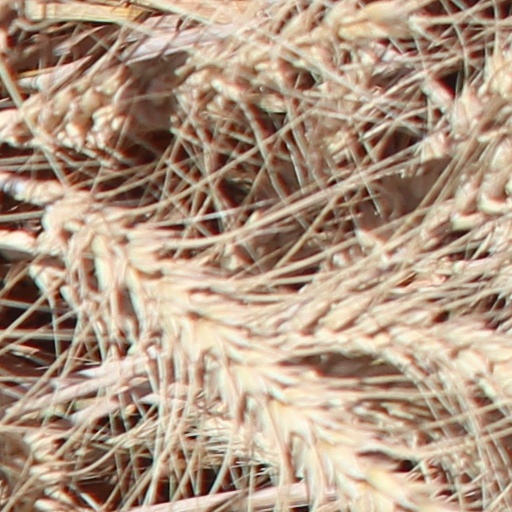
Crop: wheat